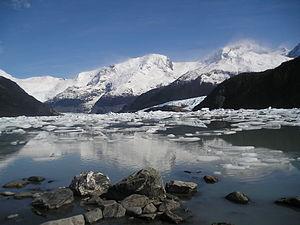
Le glacier Onelli est un glacier situé dans le parc national Los Glaciares, dans la province de Santa Cruz, dans le Sud de l'Argentine. Les eaux de fonte du glacier se déversent dans la baie Onelli, l'une des baies du lac Argentino.